History of Czech civilian firearms possession

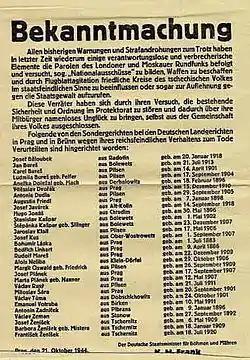
Listing of Czechs executed on 21 October 1944 by German occupation authorities for distributing anti-Nazi propaganda, forming organizations, and possessing firearms.

Germany, Poland and Hungary seized Czech borderland following the Munich agreement with UK, France and Italy, in October 1938, immediately putting into force their own restrictive gun laws within the occupied territory.